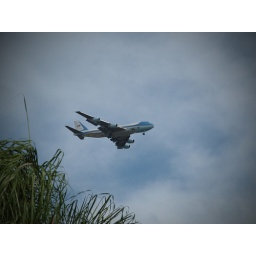
Air Force one flying over my dad's house as it lands in Sarasota today.